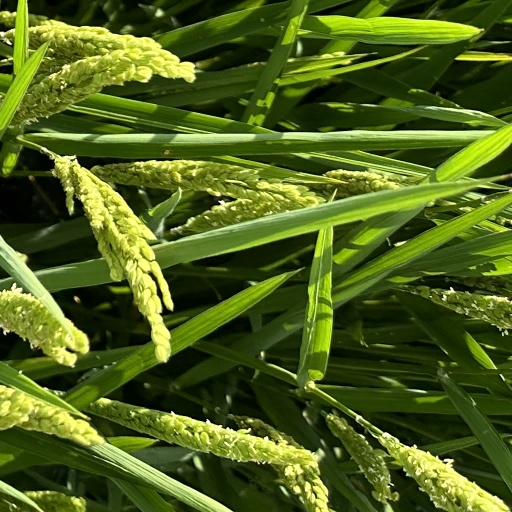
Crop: rice